Nativity of Jesus

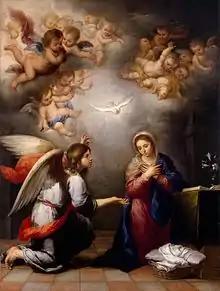
"Angel Gabriel's Annunciation to Mary", by Murillo,

Mary, the mother of Jesus, was betrothed to Joseph, but was found to be pregnant through the Holy Spirit. Joseph intended to divorce her quietly, but an angel told him in a dream that he should take her as his wife and name the child Jesus, "because it is he who will save his people from their sins". This would fulfil the prophecy that a virgin would give birth to a son, who would be known as Emmanuel, meaning "God is with us". Joseph awoke, took Mary for his wife, did not have intercourse with her, and she gave birth to a boy, and gave him the name Jesus (Matthew 1:18–25).